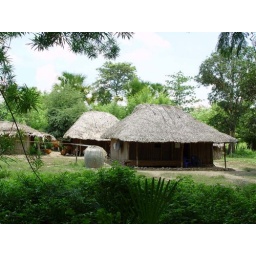
This house made by wood and the roof is from dry grass